UN investigation of chemical weapons use in Ghouta

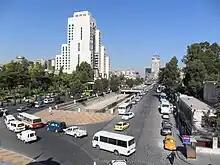
The Four Seasons Hotel Damascus, where the UN team stayed

Two days before the attack, a UN team headed by Åke Sellström arrived in Damascus with permission, from the Syrian government, to investigate earlier alleged chemical weapons use. On the day of the attack, UN Secretary General Ban Ki-moon expressed "the need to investigate [the Ghouta incident as] soon as possible," hoping for consent from the Syrian government. The next day, UN High Commissioner for Human Rights Navi Pillay urged government and opposition forces to allow investigation, and Ban requested the government provide immediate access. On 23 August, clashes between rebel and government forces continued in and around Ghouta, government shelling continued, and UN inspectors were denied access for a second day. United States officials told "The Wall Street Journal" that the White House "became convinced" that the Syrian government was trying to hide the evidence of chemical weapons use by shelling the sites and delaying their inspection. Ban called for a ceasefire to allow the inspectors to visit the attack sites. On 25 August the government agreed to cease hostilities with the presence of UN inspectors, and agreements between the UN, government and rebel factions were reached for five hours of cease-fire each day from 26 to 29 August.